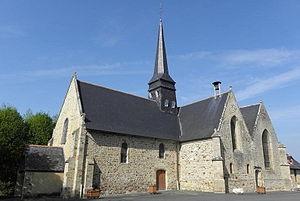
Vue méridionale de l'église Saint-Martin de Moulins (35).